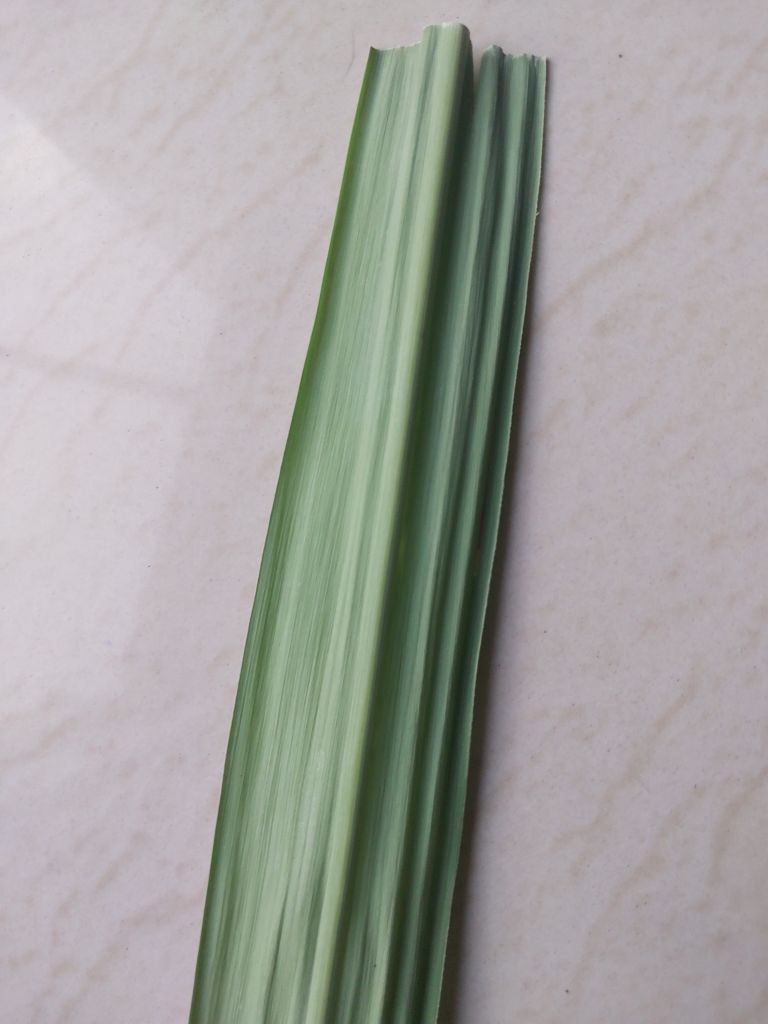
Label: Healthy